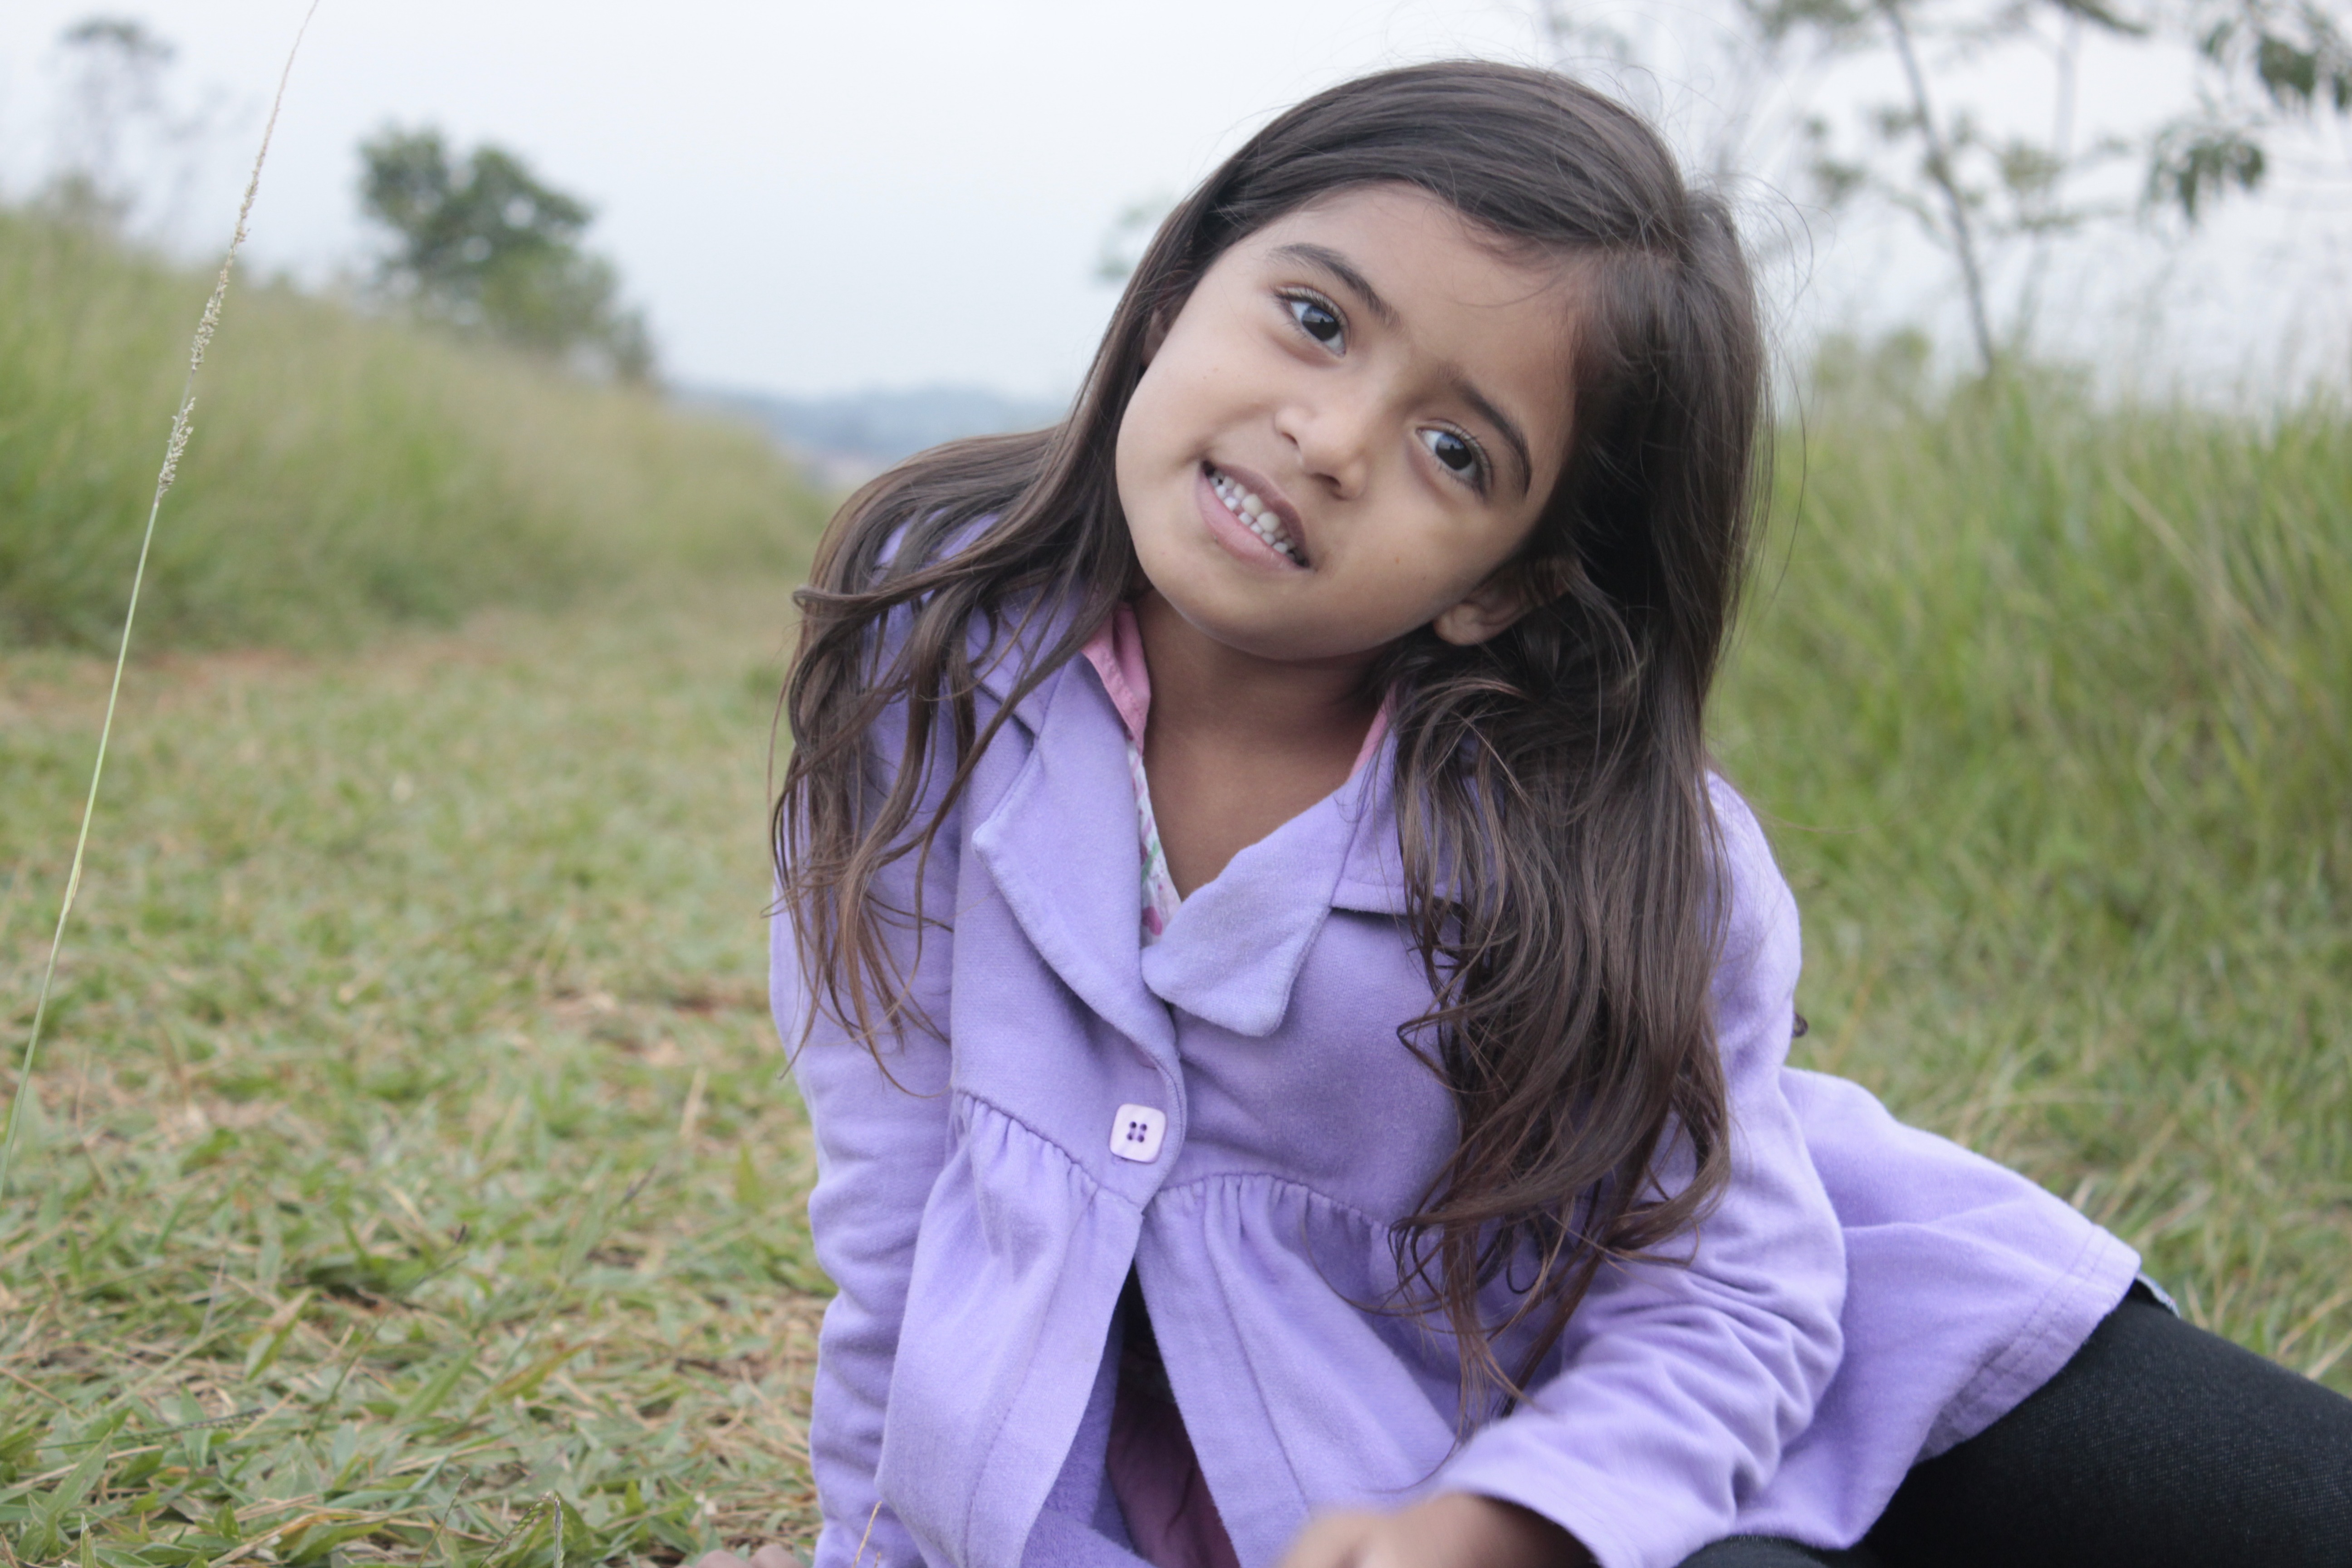
person, people, girl, woman, photography, portrait, model, child, lady, facial expression, smile, dress, eye, photograph, skin, beauty, emotion, abdomen, photo shoot, portrait photography